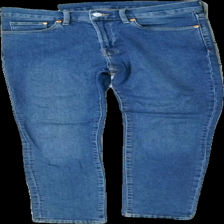
View: front
Type: Jeans
Category: Ladies
Brand: H&M
Brand text on label: &denim
Colors: Blue
Material: 100% cotton
Cut: Regular
Season: All
Trend: Denim
Damage location: bottom right
Price range: 50-100
Recommended usage: Reuse
Description: blå jeans